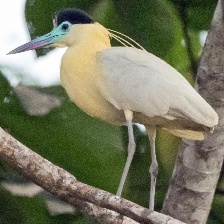
Species: CAPPED HERON
Scientific name: PILHERODIUS PILEATUS
ImageNet parent category: little_blue_heron